René Duprée

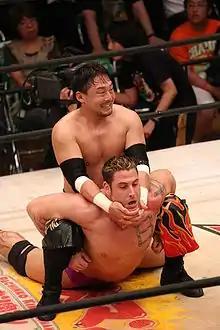
Yoshihiro Tajiri performing a camel clutch on Duprée.

While still officially the Gaora TV Champion, Duprée made a surprise appearance at the AJPW splinter promotion Wrestle-1's inaugural event on September 8, 2013, teaming with Zodiac in a main event tag team match, where the two were defeated by Bob Sapp and Keiji Mutoh. Three days later, after Duprée had been announced for all future Wrestle-1 events, he returned the Gaora TV Championship to AJPW. During the October tour, Duprée joined Masayuki Kono's Desperado stable. On March 2, 2014, Duprée took part in the big event, teaming with Desperado member Masayuki Kono and Samoa Joe losing to Rob Terry, Keiji Mutoh and Taiyō Kea in a six-man tag team match. On March 15, Duprée competed in a battle royal to determine the number one contender for the TNA X Division Championship, which was won by Seiki Yoshioka.